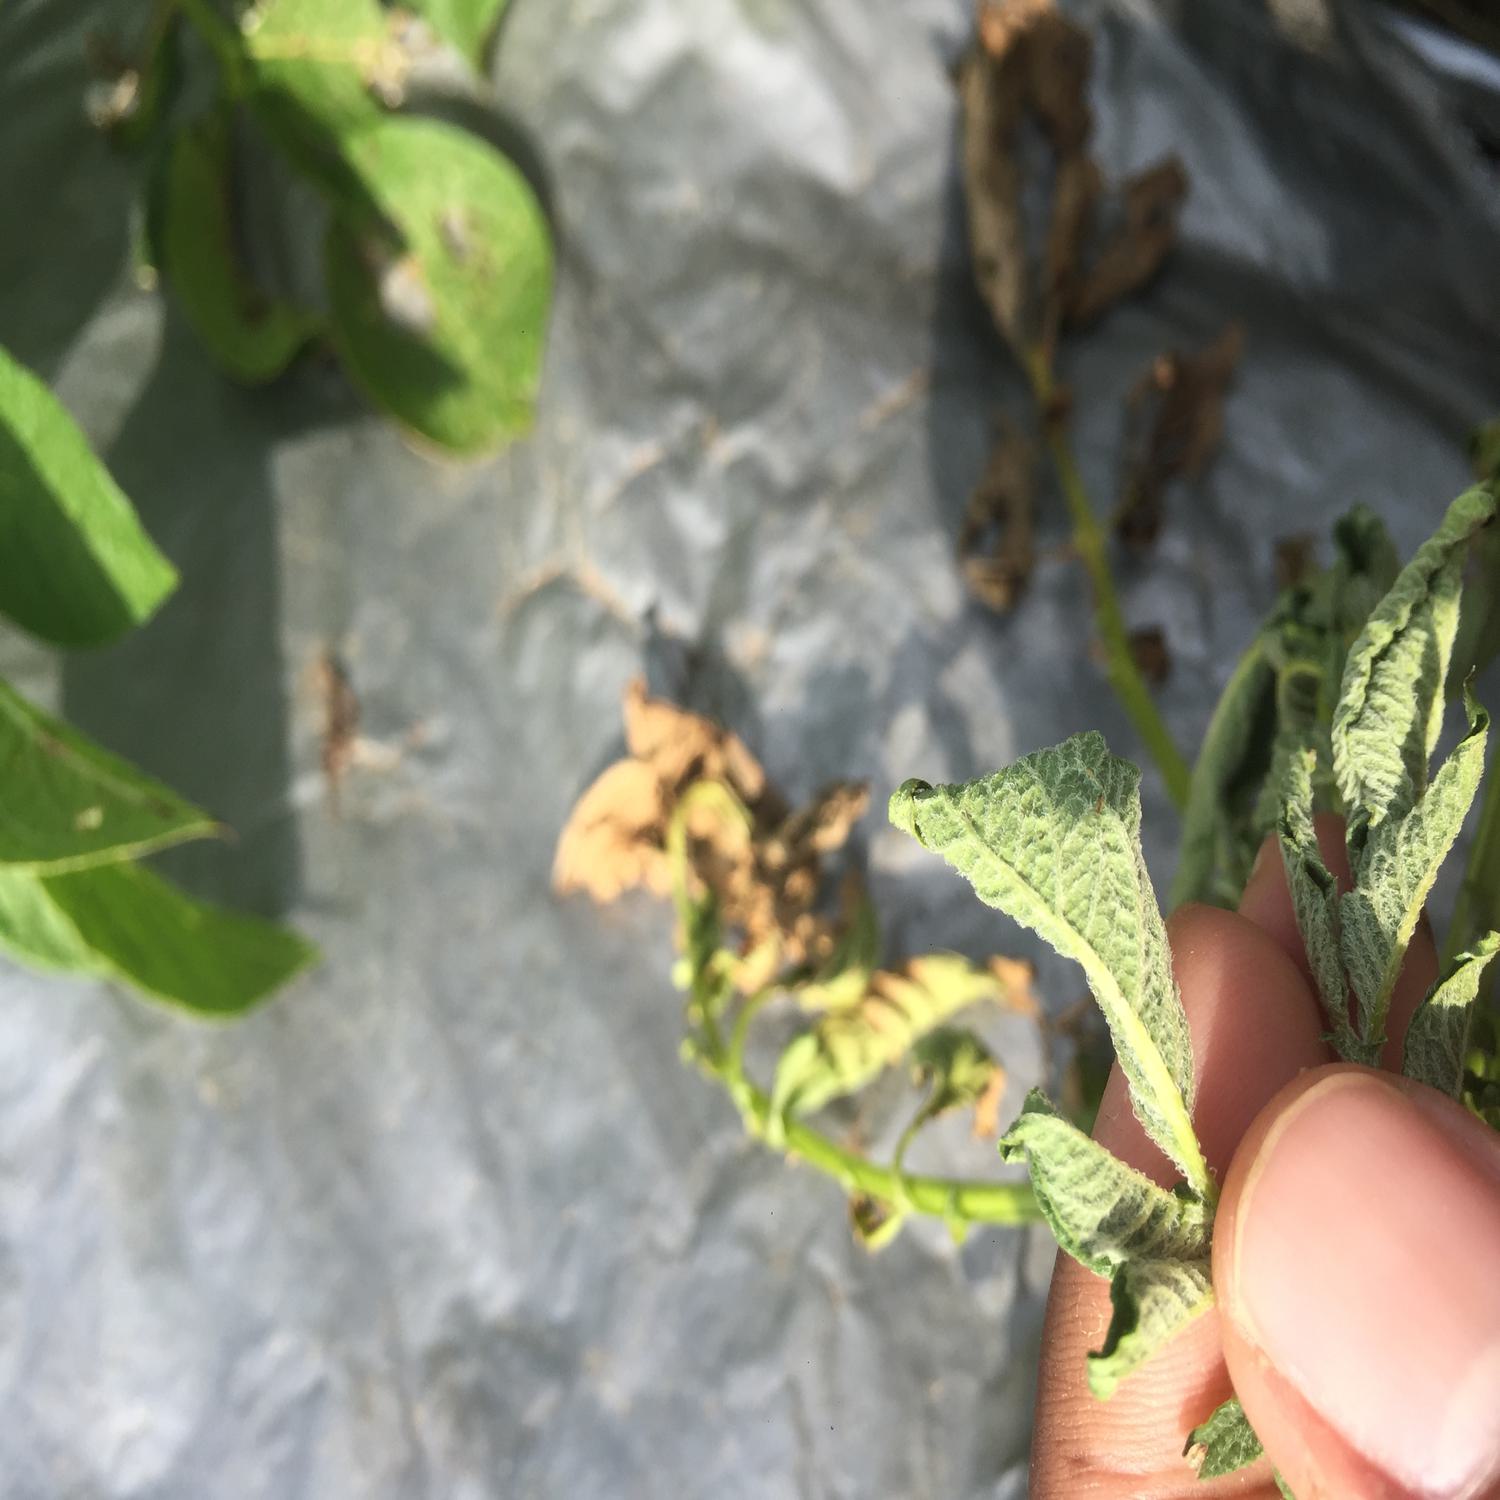
Label: Bacteria